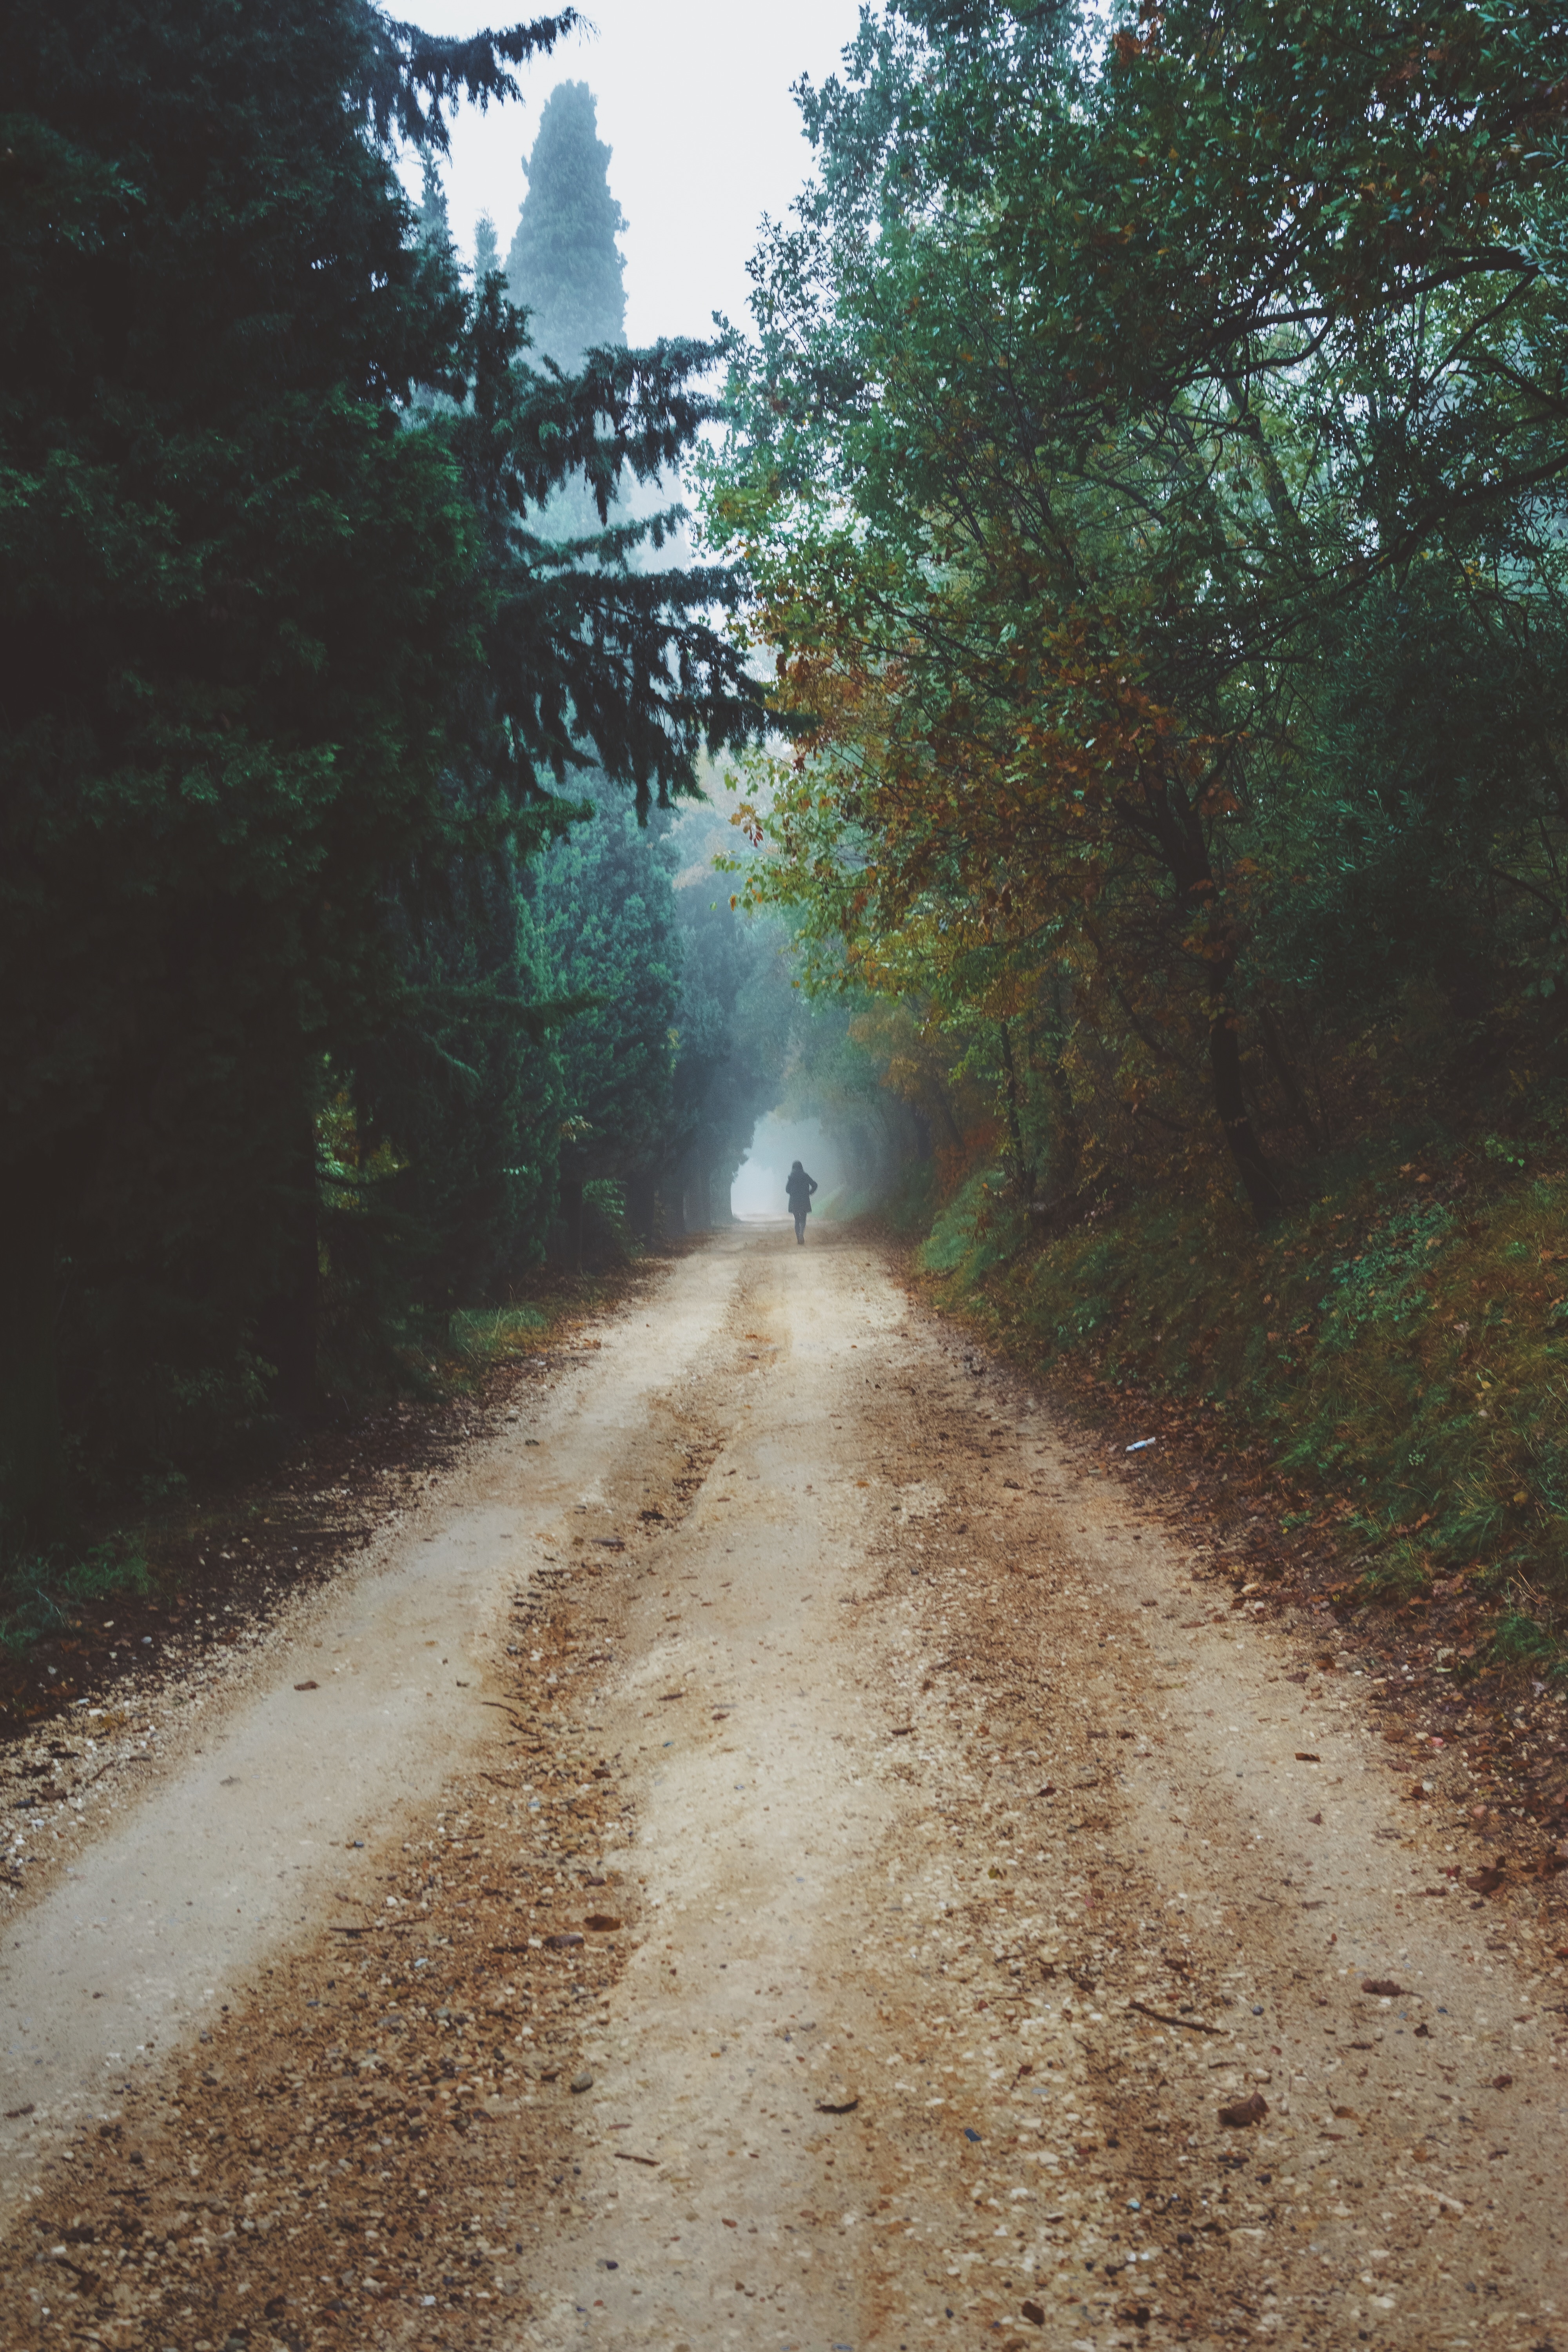
tree, nature, forest, road, trail, sunlight, morning, dirt road, soil, lane, infrastructure, woodland, rural area, road surface, nonbuilding structure